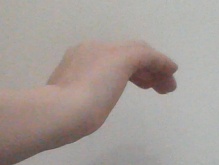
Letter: haa